Kapisa Women's Center

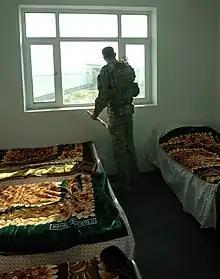
A women's center and women's shelter was opened in Kapisa, in December 2007.

The Kapisa Women's Center was opened in Mahmud Raqi, Kapisa Province, Afghanistan, in December 2007.